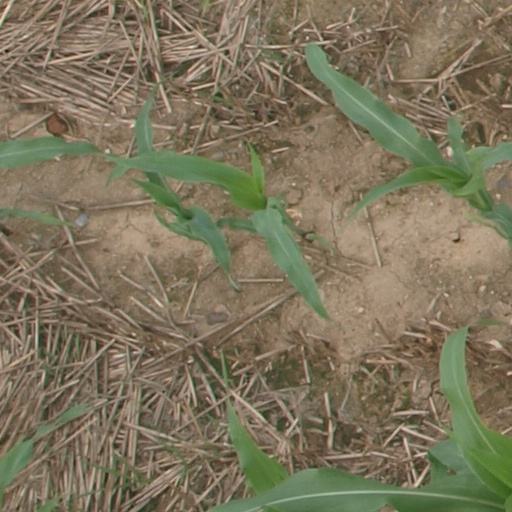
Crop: maize; corn